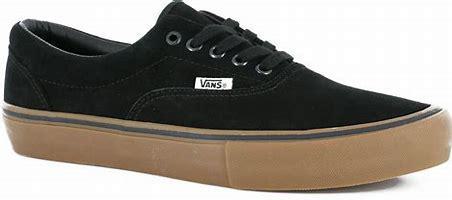
Brand: Vans
Model: Era